Tim Ballard

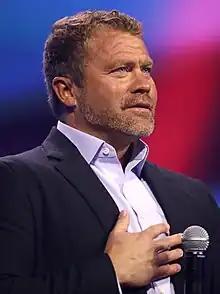
Ballard speaking at Turning Point Action in 2023

Ballard was the former CEO of The Nazarene Fund, a Glenn Beck-backed anti-trafficking organization.